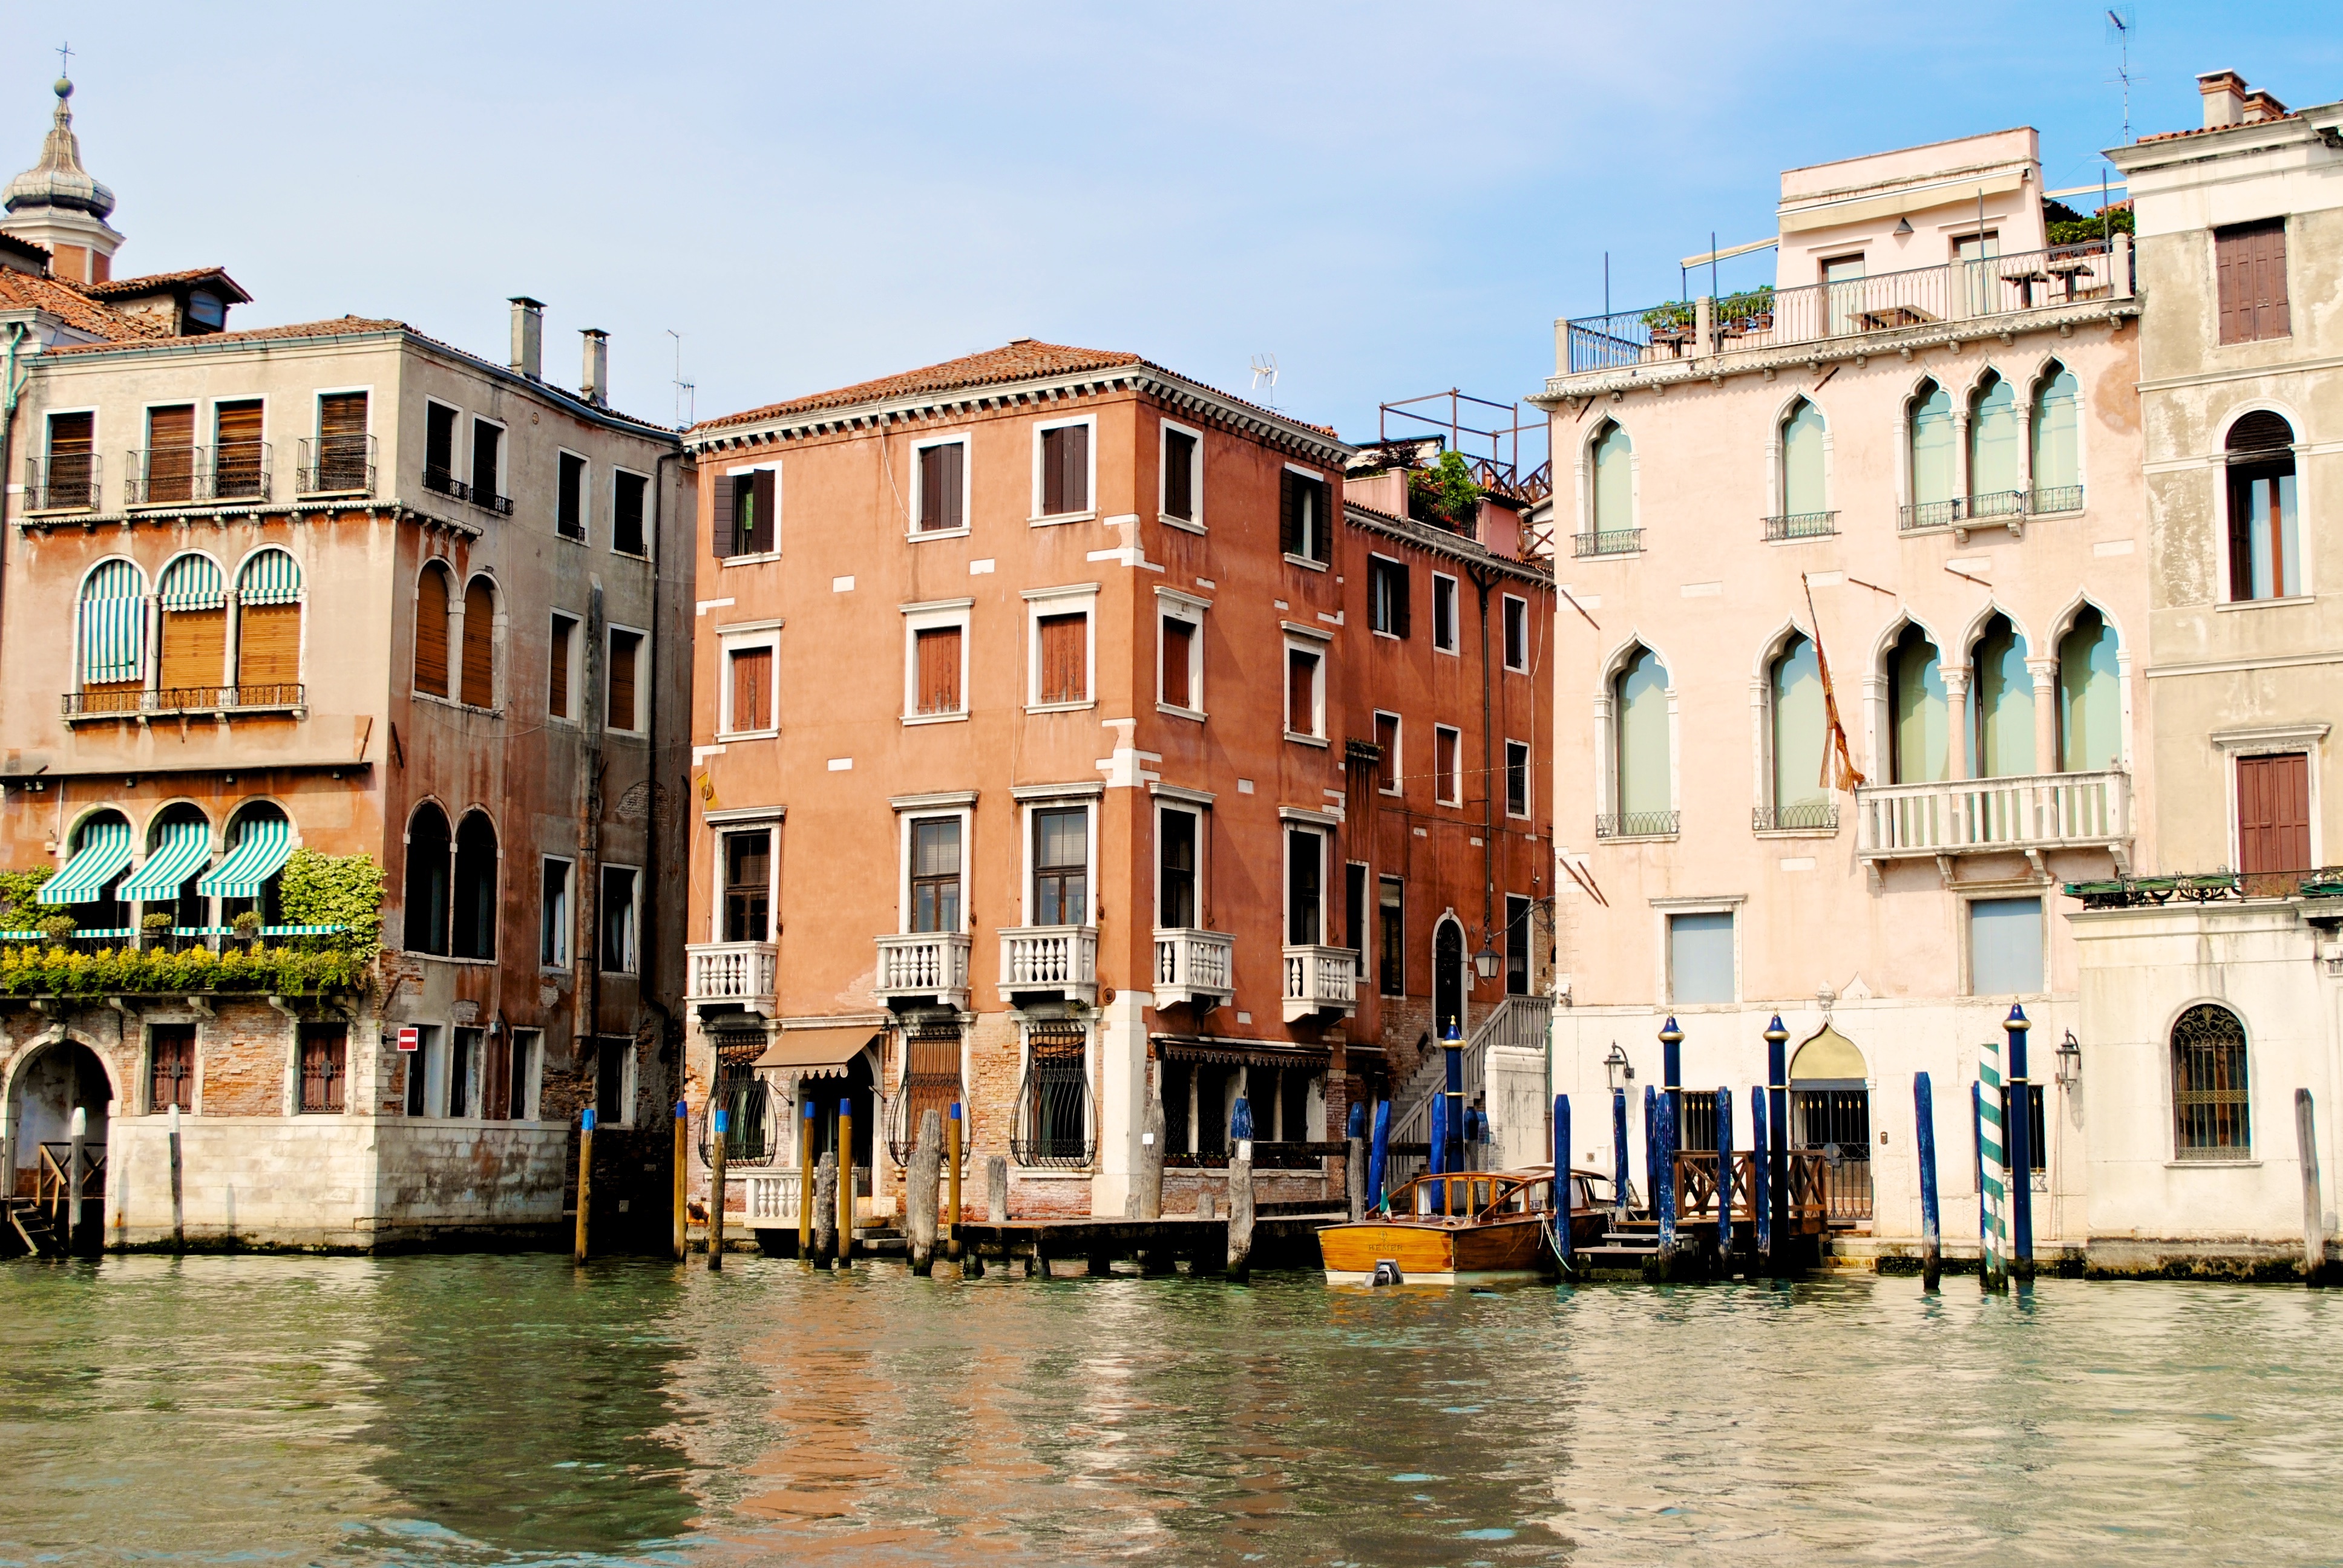
water, boat, house, town, building, canal, cityscape, vehicle, facade, venice, waterfront, waterway, body of water, neighbourhood, landform, geographical feature, human settlement